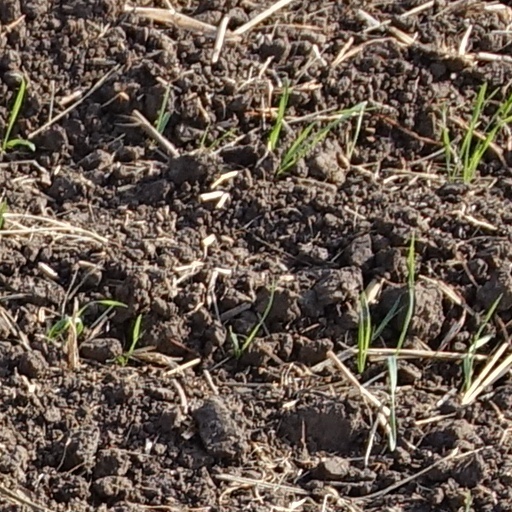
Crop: wheat